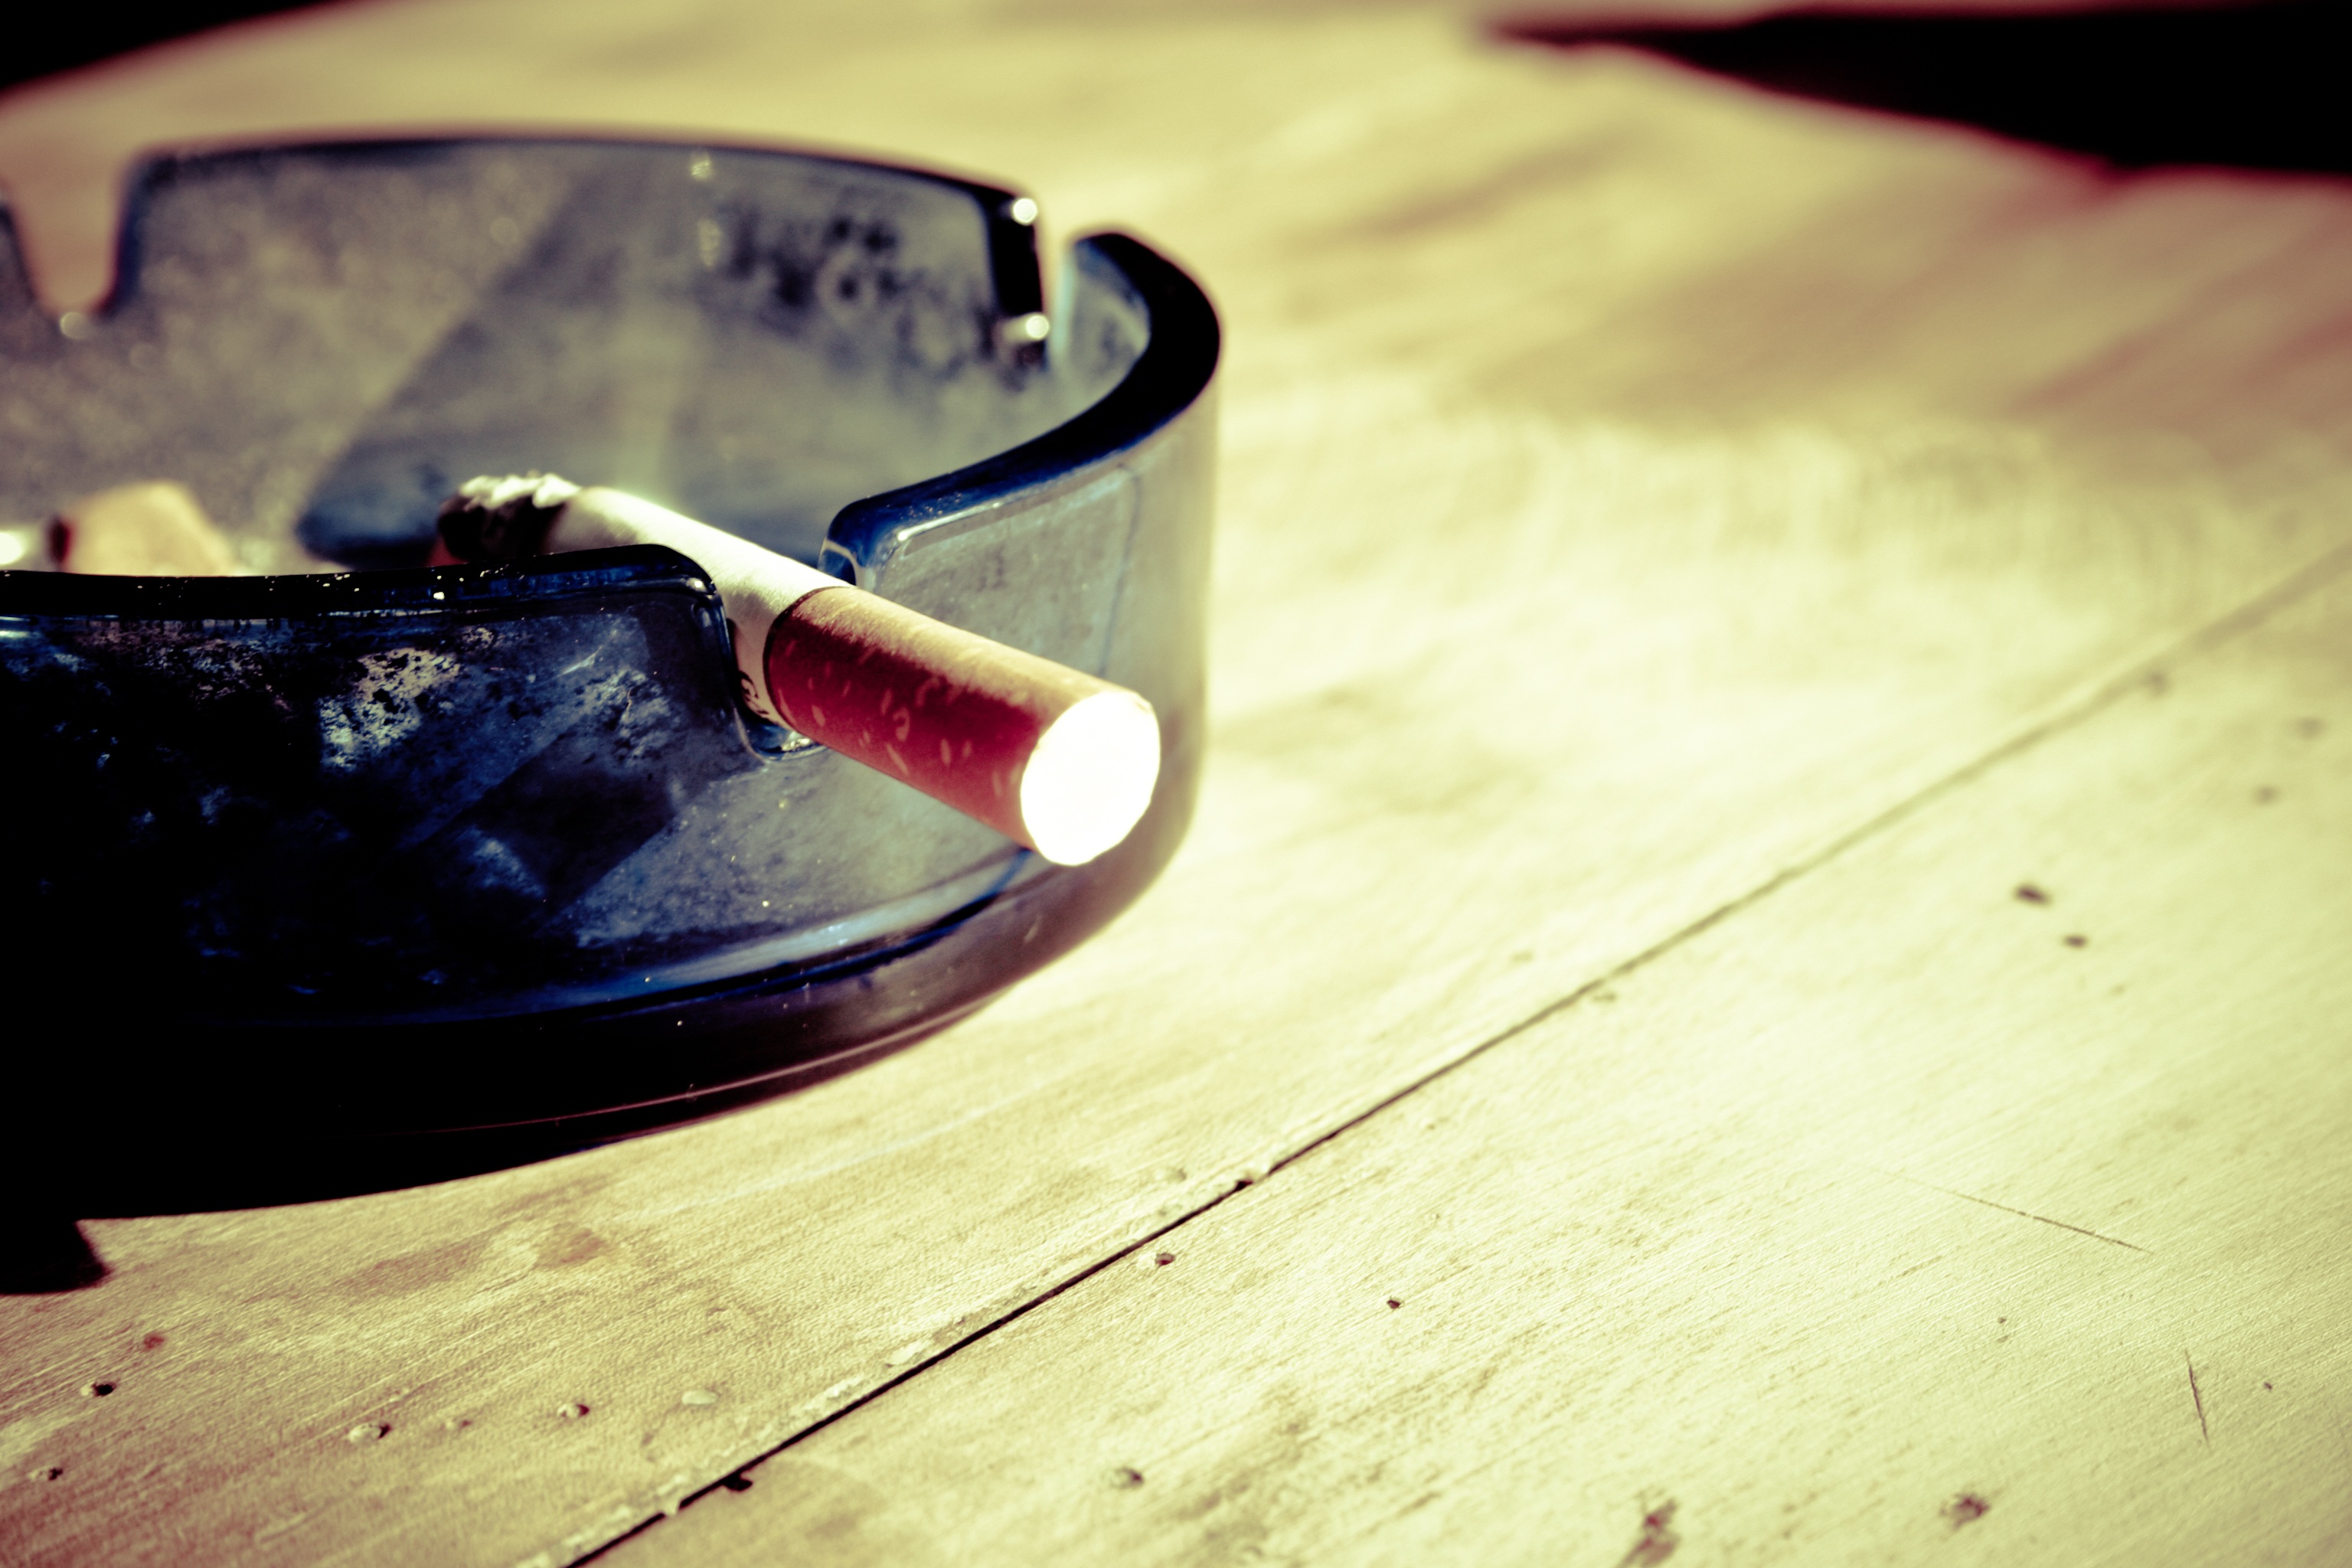
hand, table, light, white, photography, glass, red, color, macro, black, cigarette, sunglasses, glasses, footwear, eyewear, shape, macro photography, ashtray, vision care